SOS Kolkata

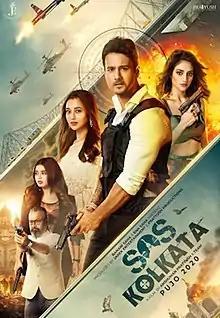
SOS Kolkata Movie Poster

SOS Kolkata is a 2020 Indian Bengali-language action thriller film written and directed by Anshuman Pratyush and produced by Jarek Entertainment and Pratyush Production. The film starring Yash Dasgupta, Mimi Chakraborty, Nusrat Jahan and Sabyasachi Chakraborty is about a suspected terrorist attack and how the army, police and the common people come together to save lives and work against wrongdoings. The filming resumed on 6 July 2020, after lockdown due to the pandemic.